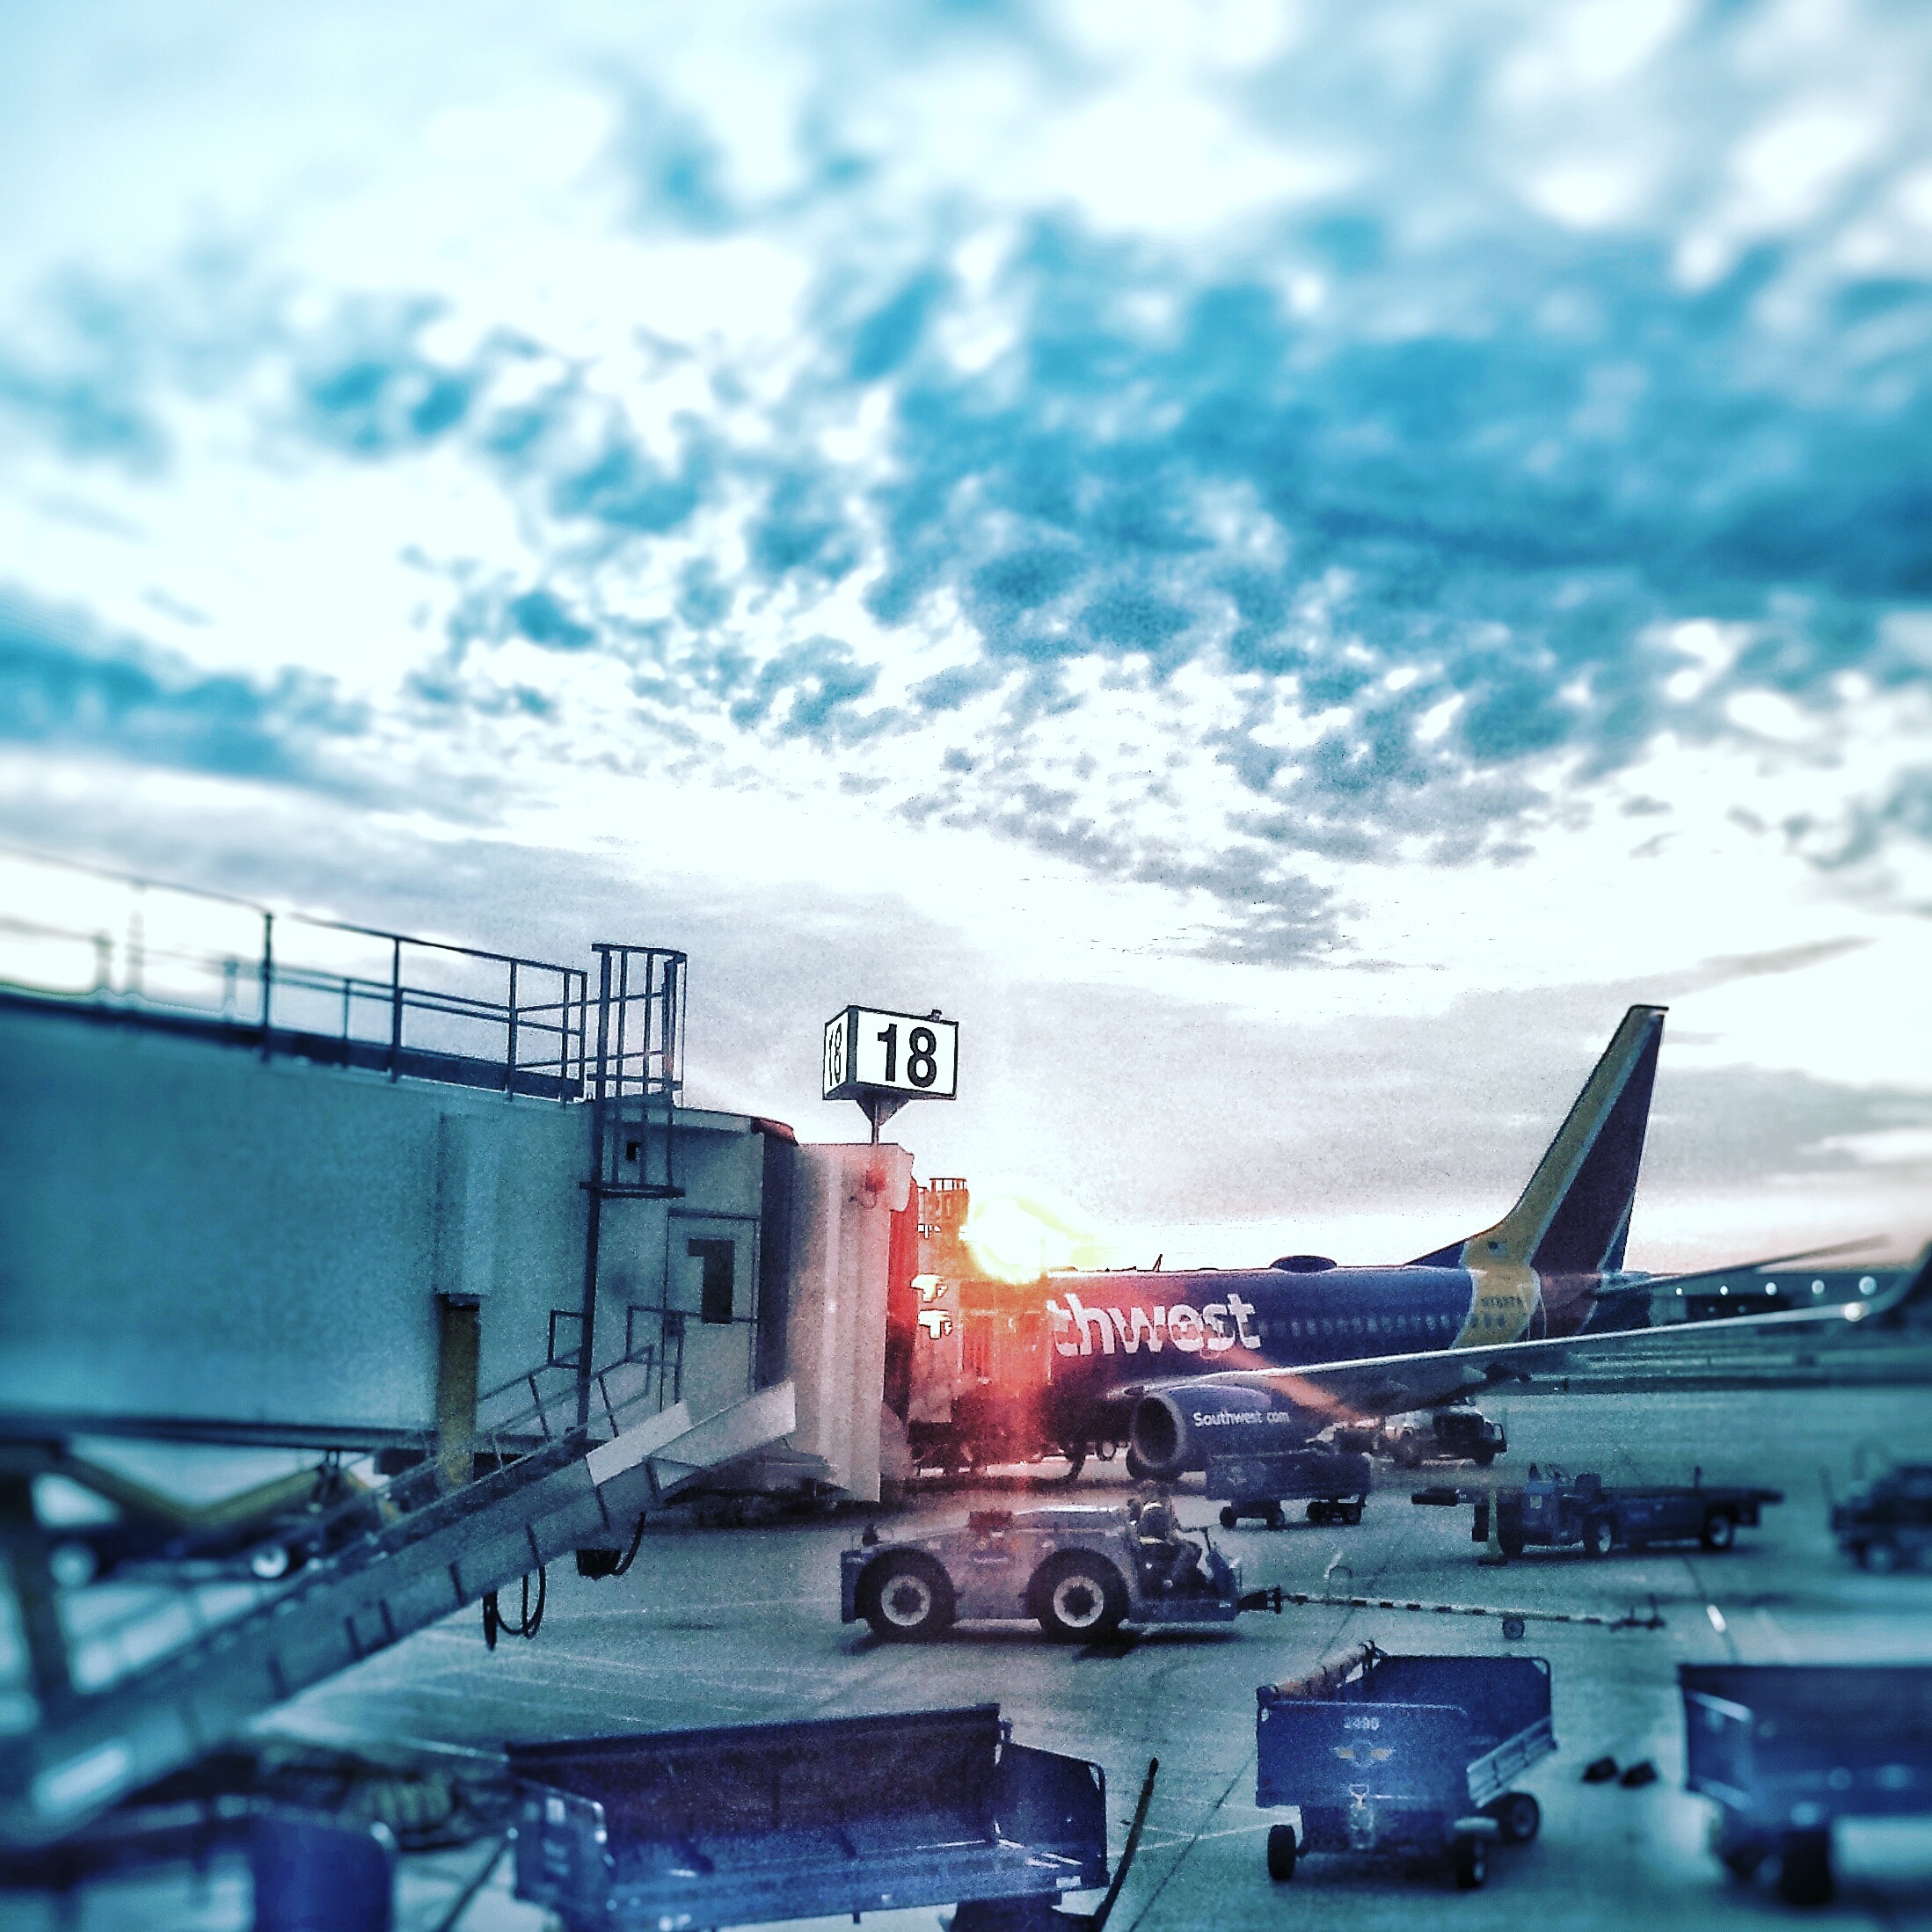
airplane, aircraft, transport, vehicle, airline, aviation, airliner, jet aircraft, atmosphere of earth, wide body aircraft